2009 Swiss minaret referendum

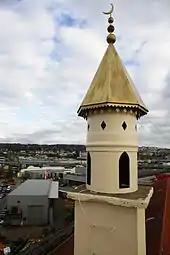
On 8 December 2009, a mock minaret was erected over an industrial storage facility in Bussigny, in protest against the referendum outcome.

There was a claim that the ban on new minarets might be put to the test in the case of a pending project to build a minaret for a mosque in Langenthal, canton of Bern. The Muslim community of Langenthal announced its intention to take its case to the Federal Supreme Court of Switzerland, and, if necessary, to the European Court of Human Rights in Strasbourg. The community's attorney also expressed doubts as to whether the ban could be considered to affect the Langenthal project, because an application for planning permission had been made to the local planning authority in 2006, prior to the referendum result; thus, it was arguable that the ban should not be taken to apply to this project "ex post facto". However, a professor of law at St. Gallen University expressed the opinion that the ban rendered the Langenthal project obsolete.